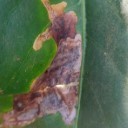
Label: Miner